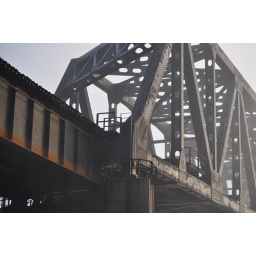
train bridge in McKeesport over the Yough River